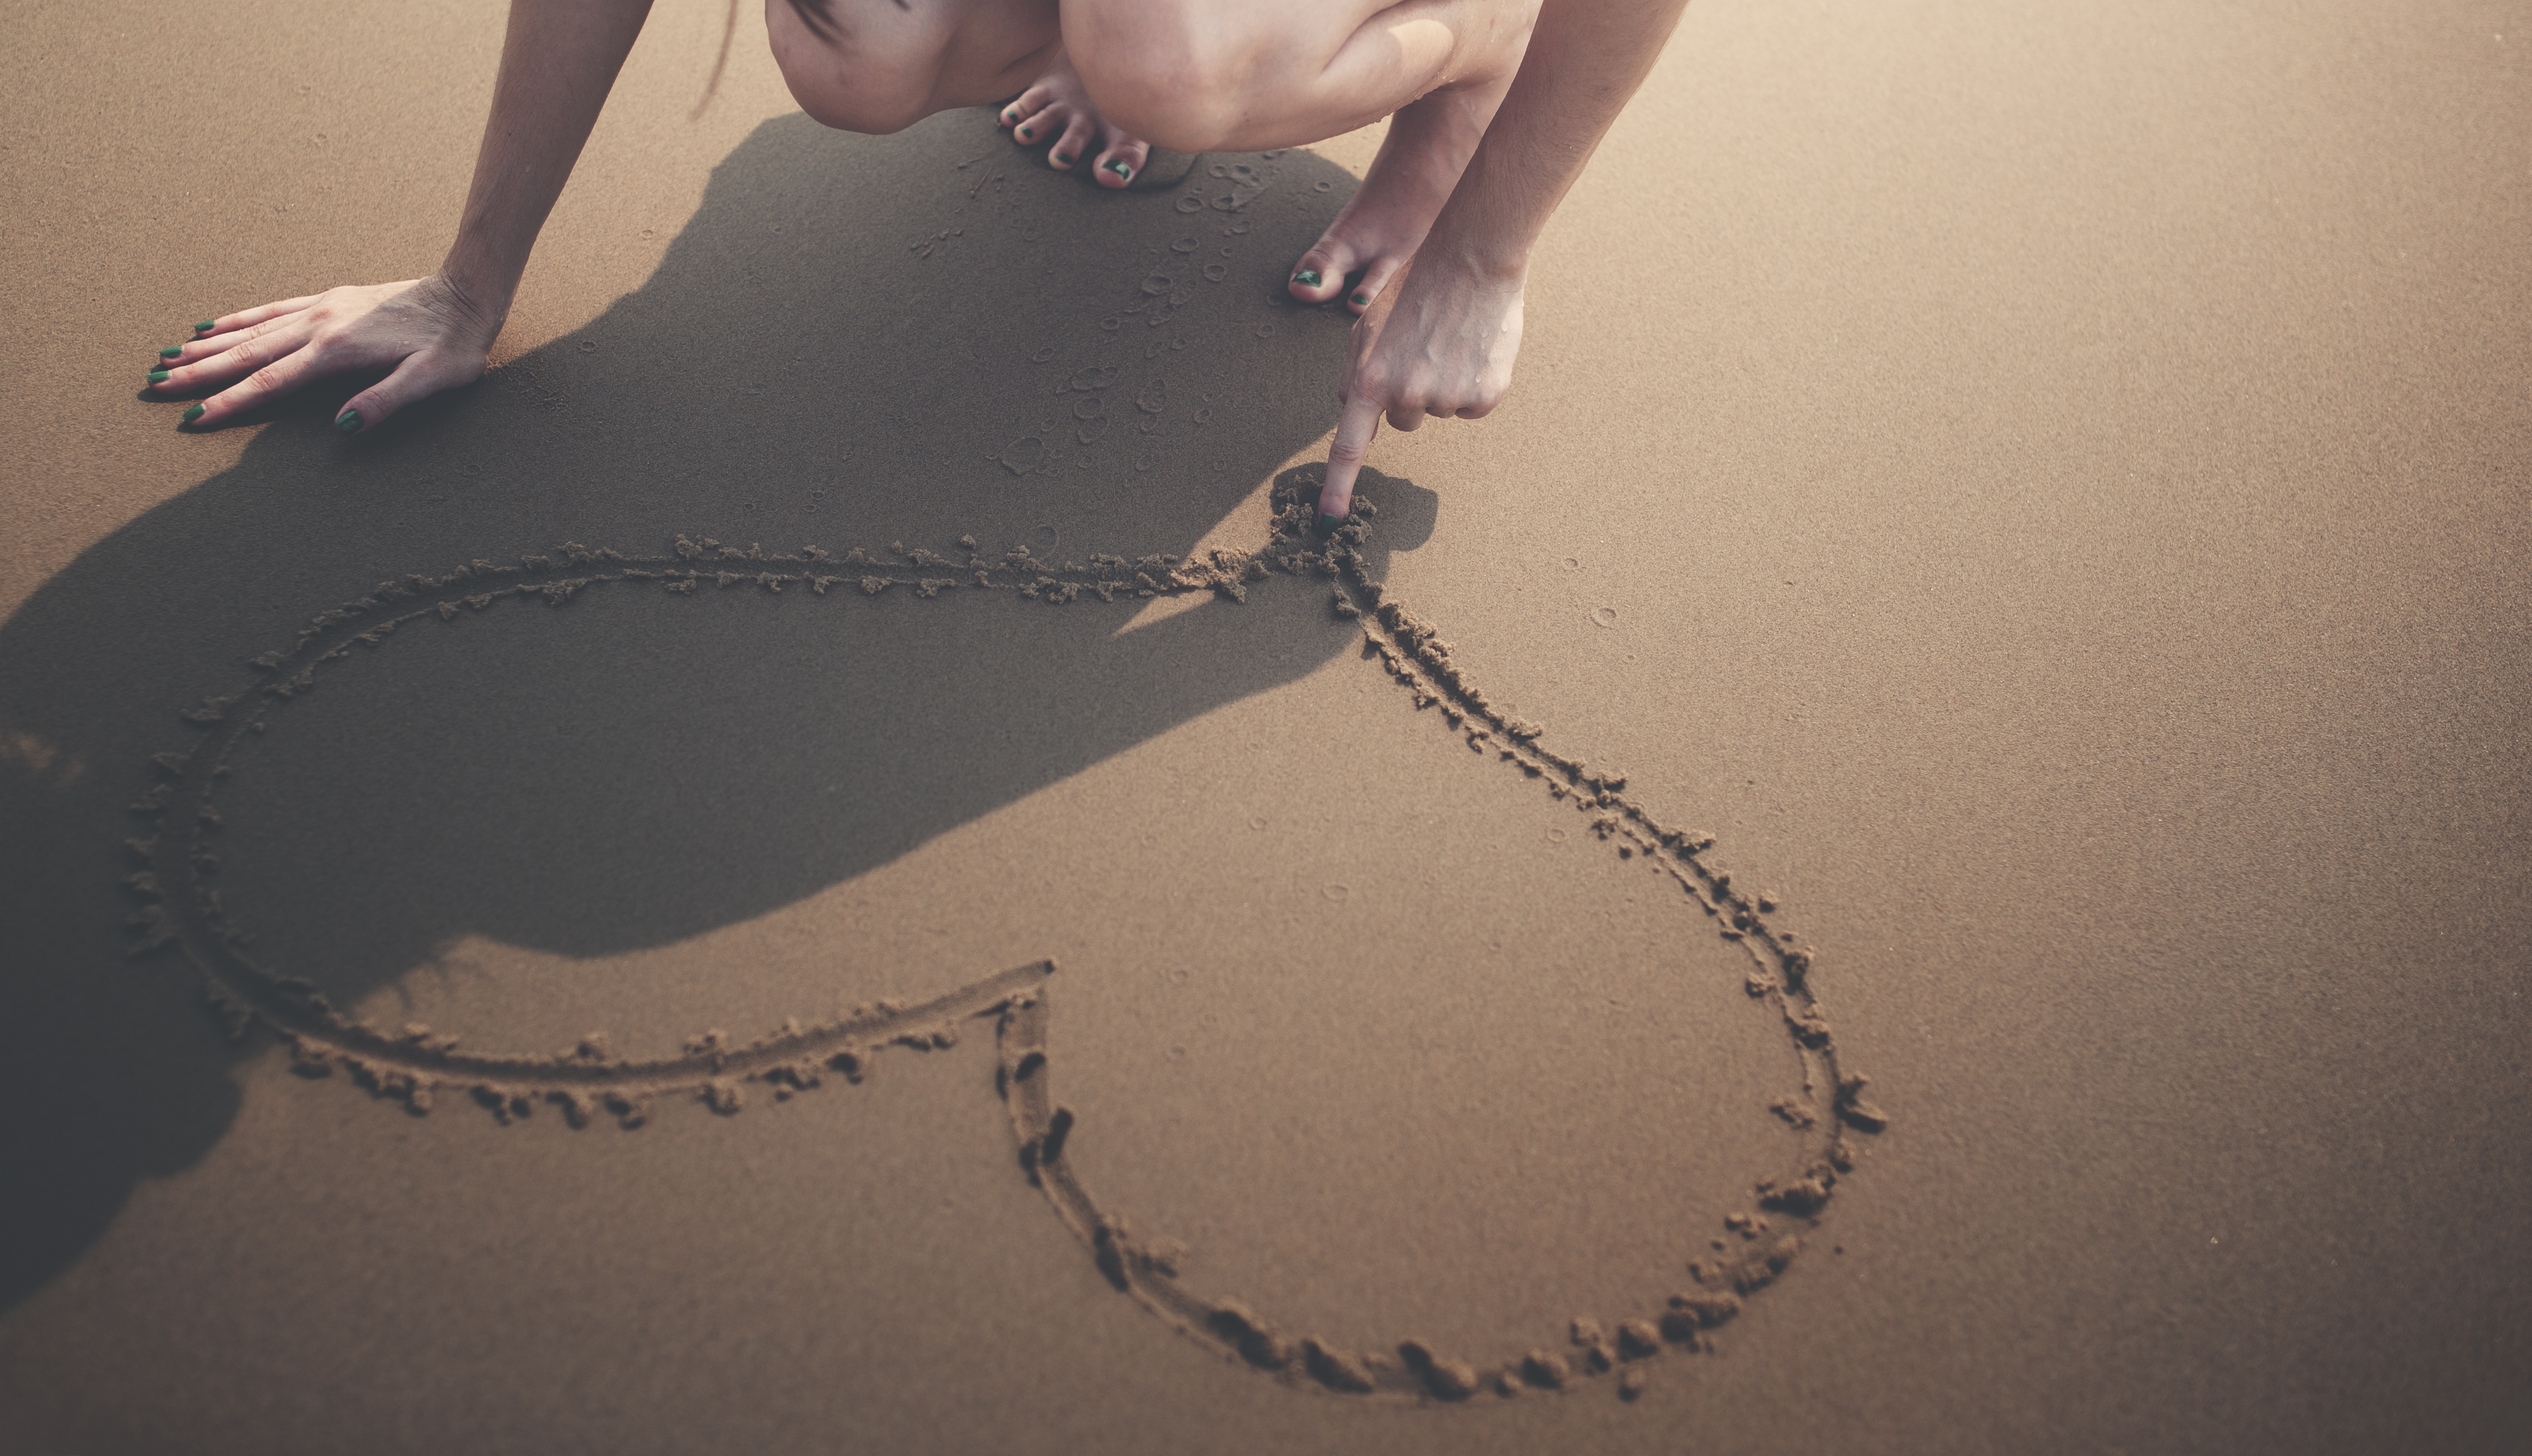
hand, beach, sea, coast, water, sand, ocean, girl, chain, shore, feet, summer, vacation, travel, explore, coastline, recreation, seaside, love, heart, relax, journey, foot, peace, holiday, calm, rest, freedom, bare, waterfront, leisure, arm, life, font, tour, relaxation, happiness, back, neck, serenity, chill, break, stay, resting, enjoyment, leave, wellness, summer time, chill out, spring break, time off